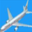
Label: airplane